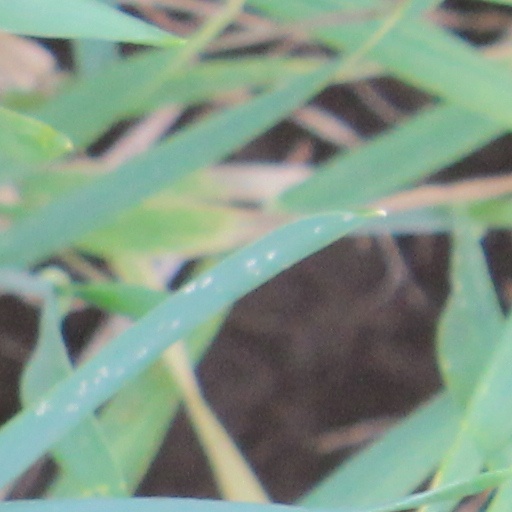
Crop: wheat